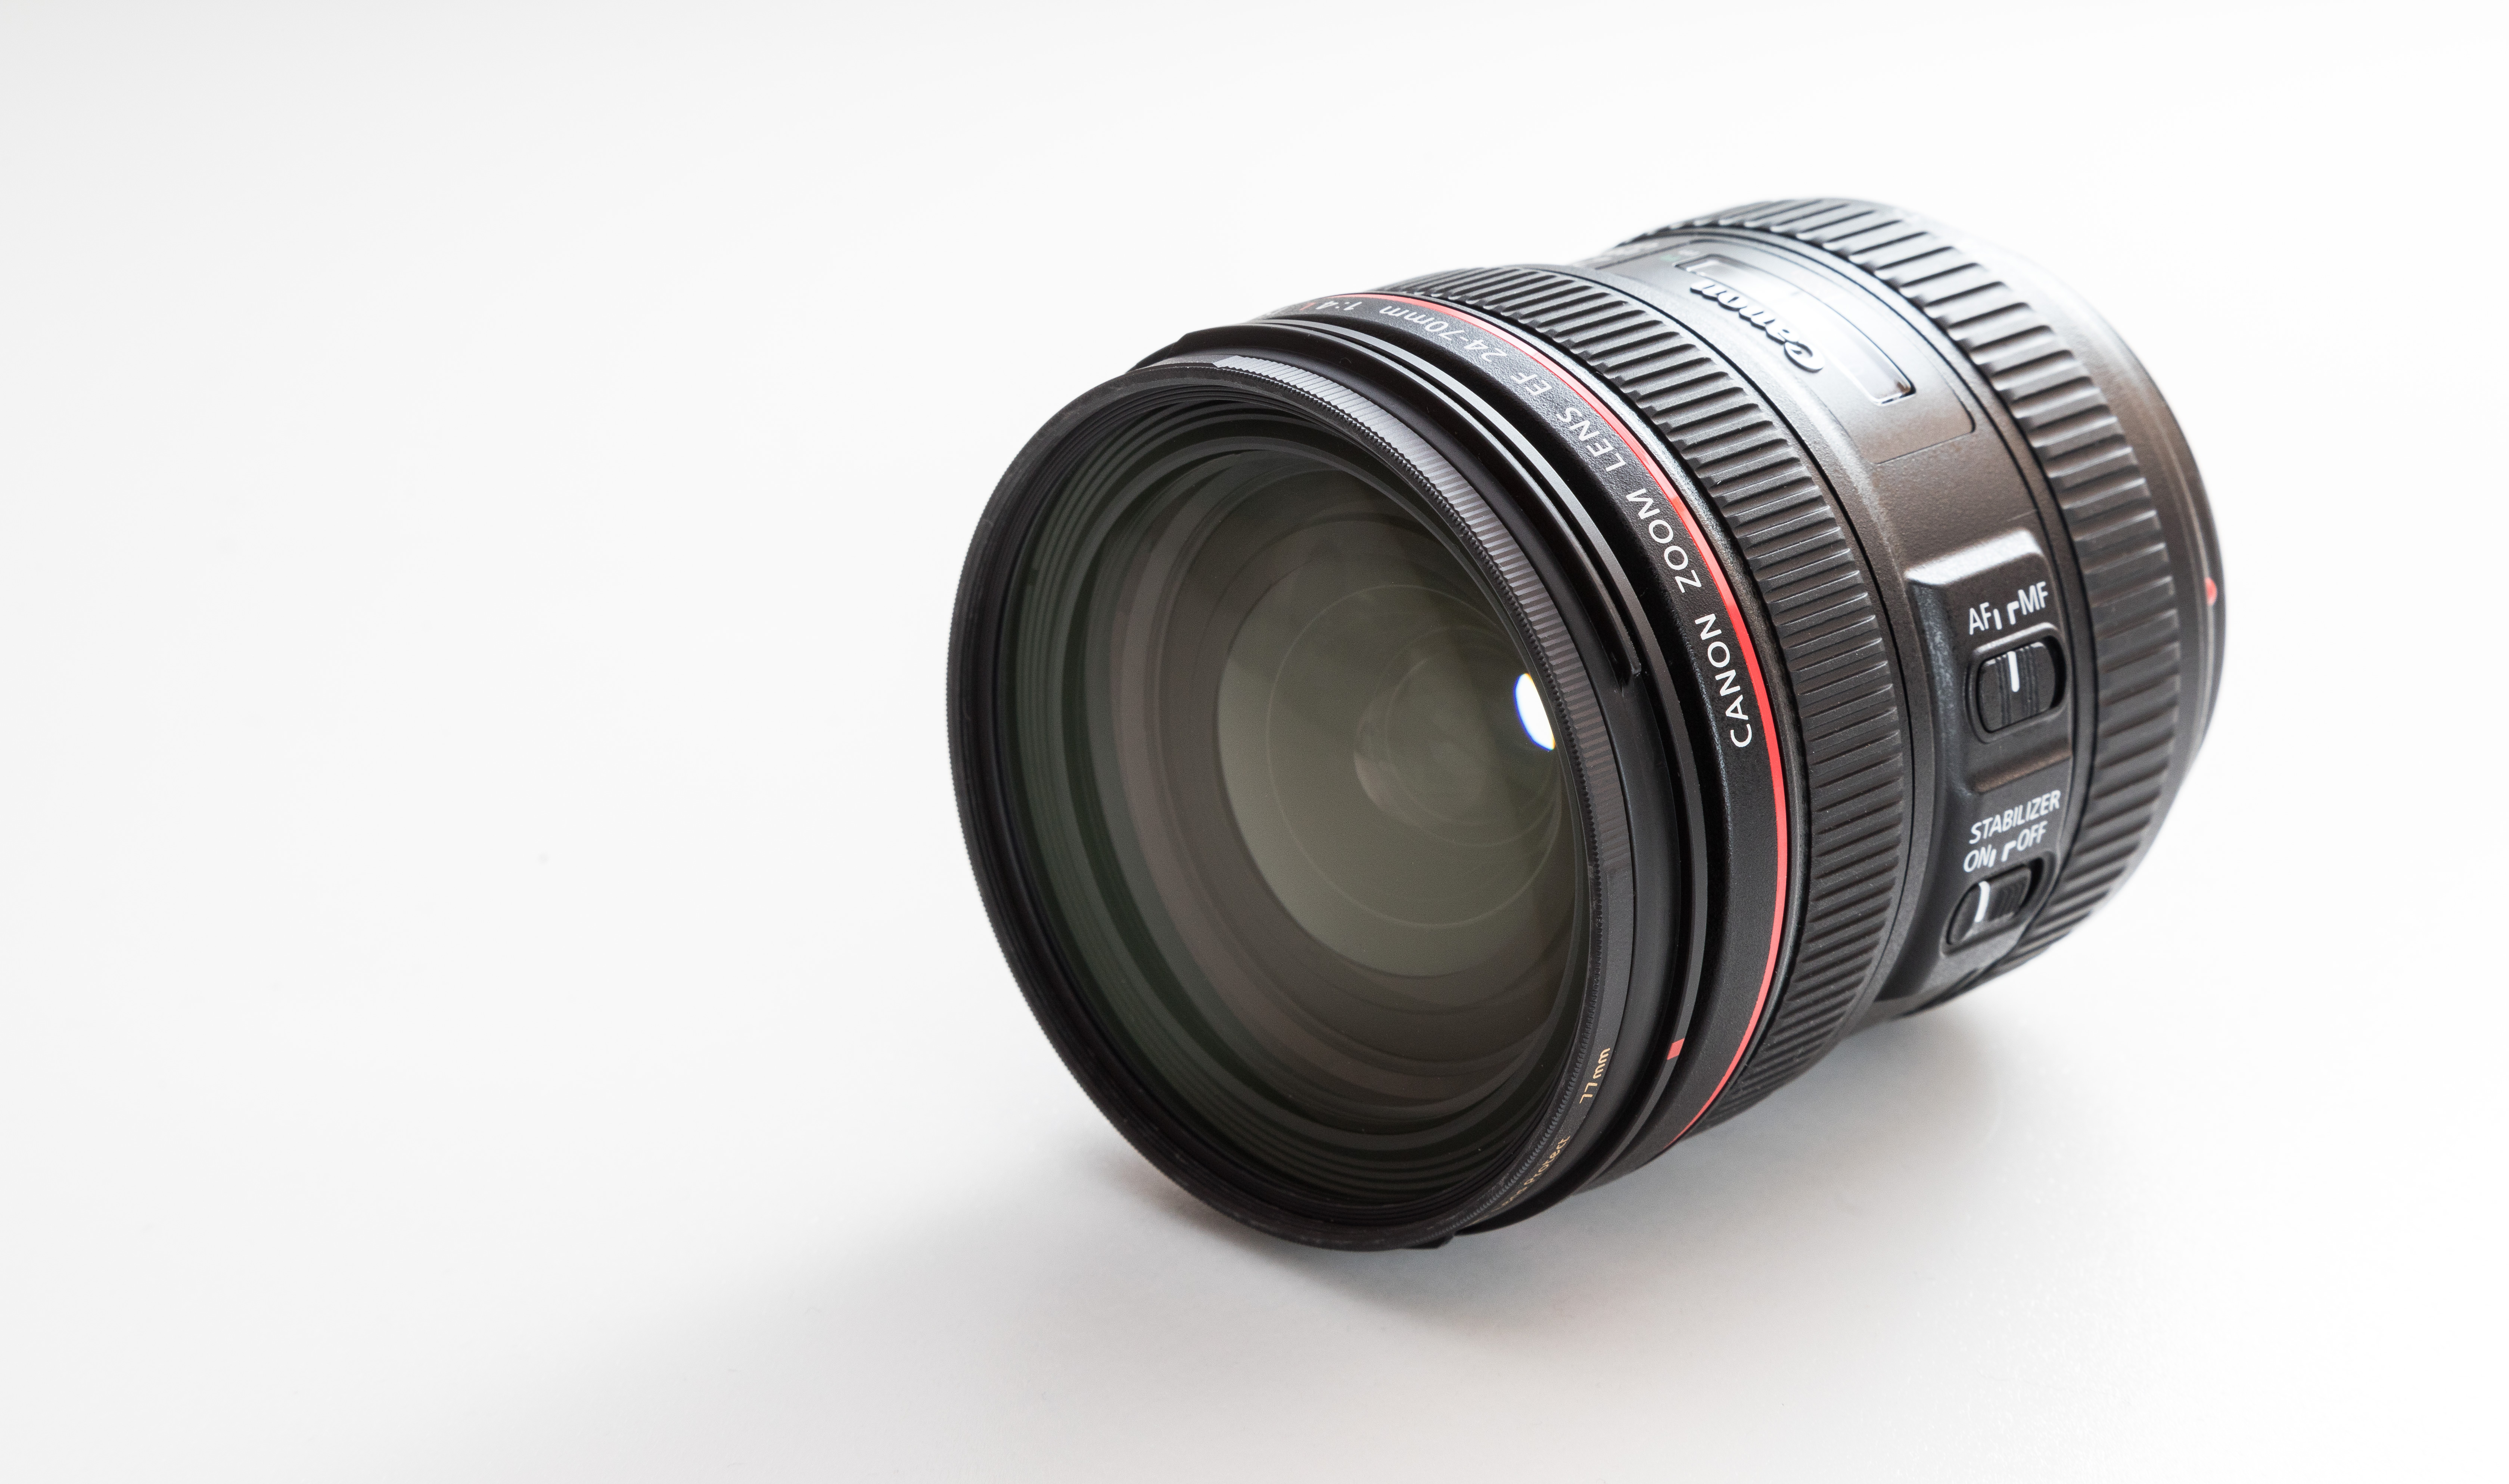
electronic, digital, camera lens, cameras optics, camera accessory, lens, product, teleconverter, camera, photography, macro photography, lens cap, optical instrument, stock photography, room, canon ef 75 300mm f 4 5 6 iii, single lens reflex camera, lens hood